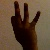
The image shows a hand gesture representing the number 9 in Indian Sign Language.